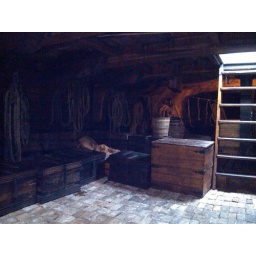
underneath wooden boat